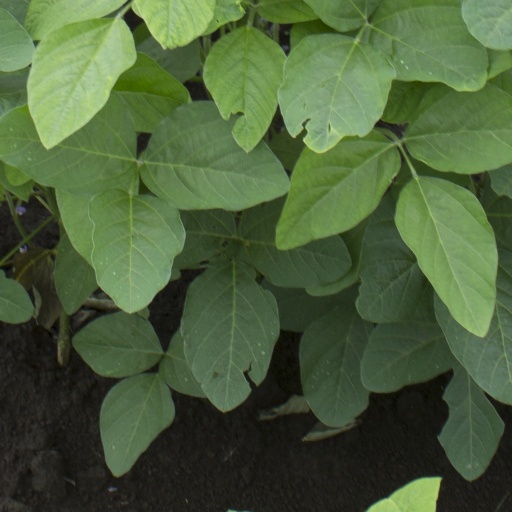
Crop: soybean